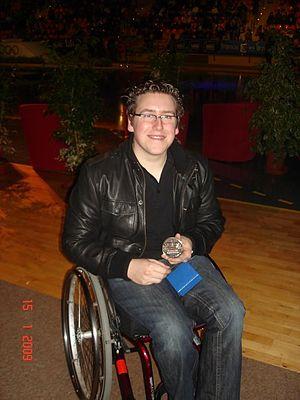
Benjamin Chevillon lors de ""La nuit du sport 2009"""
Benjamin Chevillon est un sportif handisport français, né le 17 août 1988 à Saint-Pol-sur-Mer. Il est connu pour ses différentes participations dans des compétitions internationales en basket fauteuil, pour son implication dans le monde politique et associatif pour défendre au mieux les intérêts des personnes souffrant d'un handicap, et pour son expertise sur la publicité Google.